Anthonie Crussens

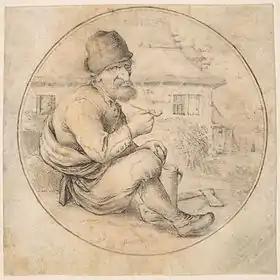
"Seated old man holding a pipe"

The remaining quarter of his drawings consist mainly of genre scenes: soldiers in action or satirical peasant figures engaging in activities such as singing, reading and smoking. It is believed that each of the figures represent one of the five senses. Examples are the three drawings in the Metropolitan Museum of Art in New York, which symbolize "Hearing", "Smell" and "Sight".